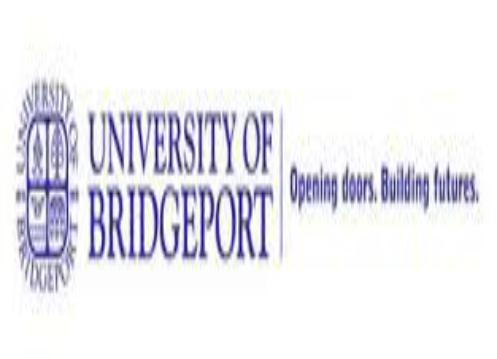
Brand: BridgePort
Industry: Electronic